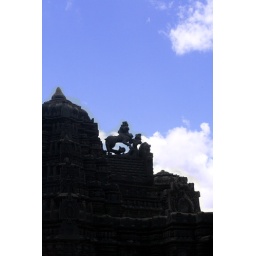
temple in the blue sky